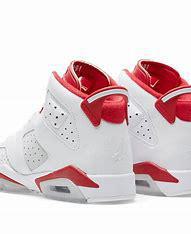
Brand: Nike
Model: Air Jordan 6